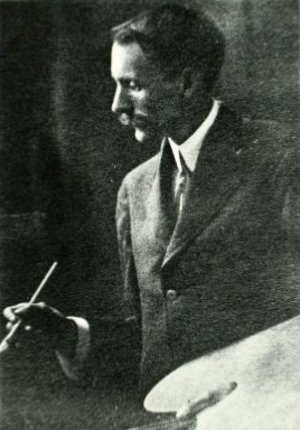
Frederick Oakes Sylvester, né le 8 octobre 1869 à Brockton dans l'état du Massachusetts et décédé le 2 mars 1915 à Saint-Louis dans l'état du Missouri aux États-Unis, est un peintre impressionniste américain, connu pour ces peintures de paysage des abords du fleuve Mississippi et la rivière Missouri et ces représentations des villes de Saint-Louis et d'Elsah dans l'état de l'Illinois.